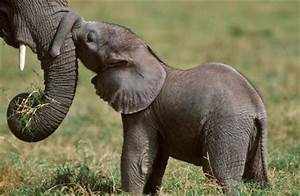
Label: elephant